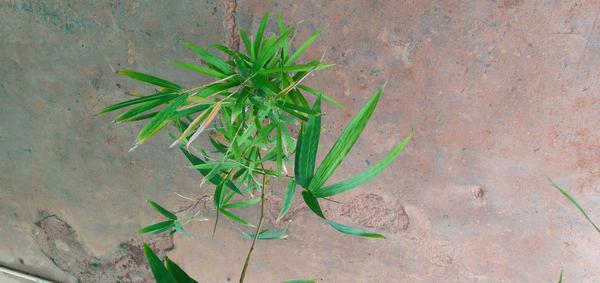
Plant: Bamboo